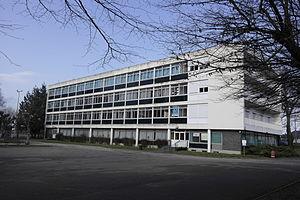
Bâtiment Papin de la cité scolaire Augustin-Thierry. Il abrite notamment le GRETA de Loir-et-Cher.
L’histoire de la cité scolaire Augustin-Thierry commence avec la création, par lettre patente, d'un collège royal à Blois par Henri III en 1581 et continue jusqu'à nos jours, malgré plusieurs interruptions et changements de locaux.
La cité scolaire Augustin-Thierry est un établissement d'enseignement secondaire et supérieur public situé à Blois, dans l'académie d'Orléans-Tours. Réunissant un collège, un lycée général et technologique, une section professionnelle et le GRETA du Loir-et-Cher, la cité scolaire accueille, à la rentrée 2016, 1 623 élèves et étudiants et environ 325 personnels encadrants.